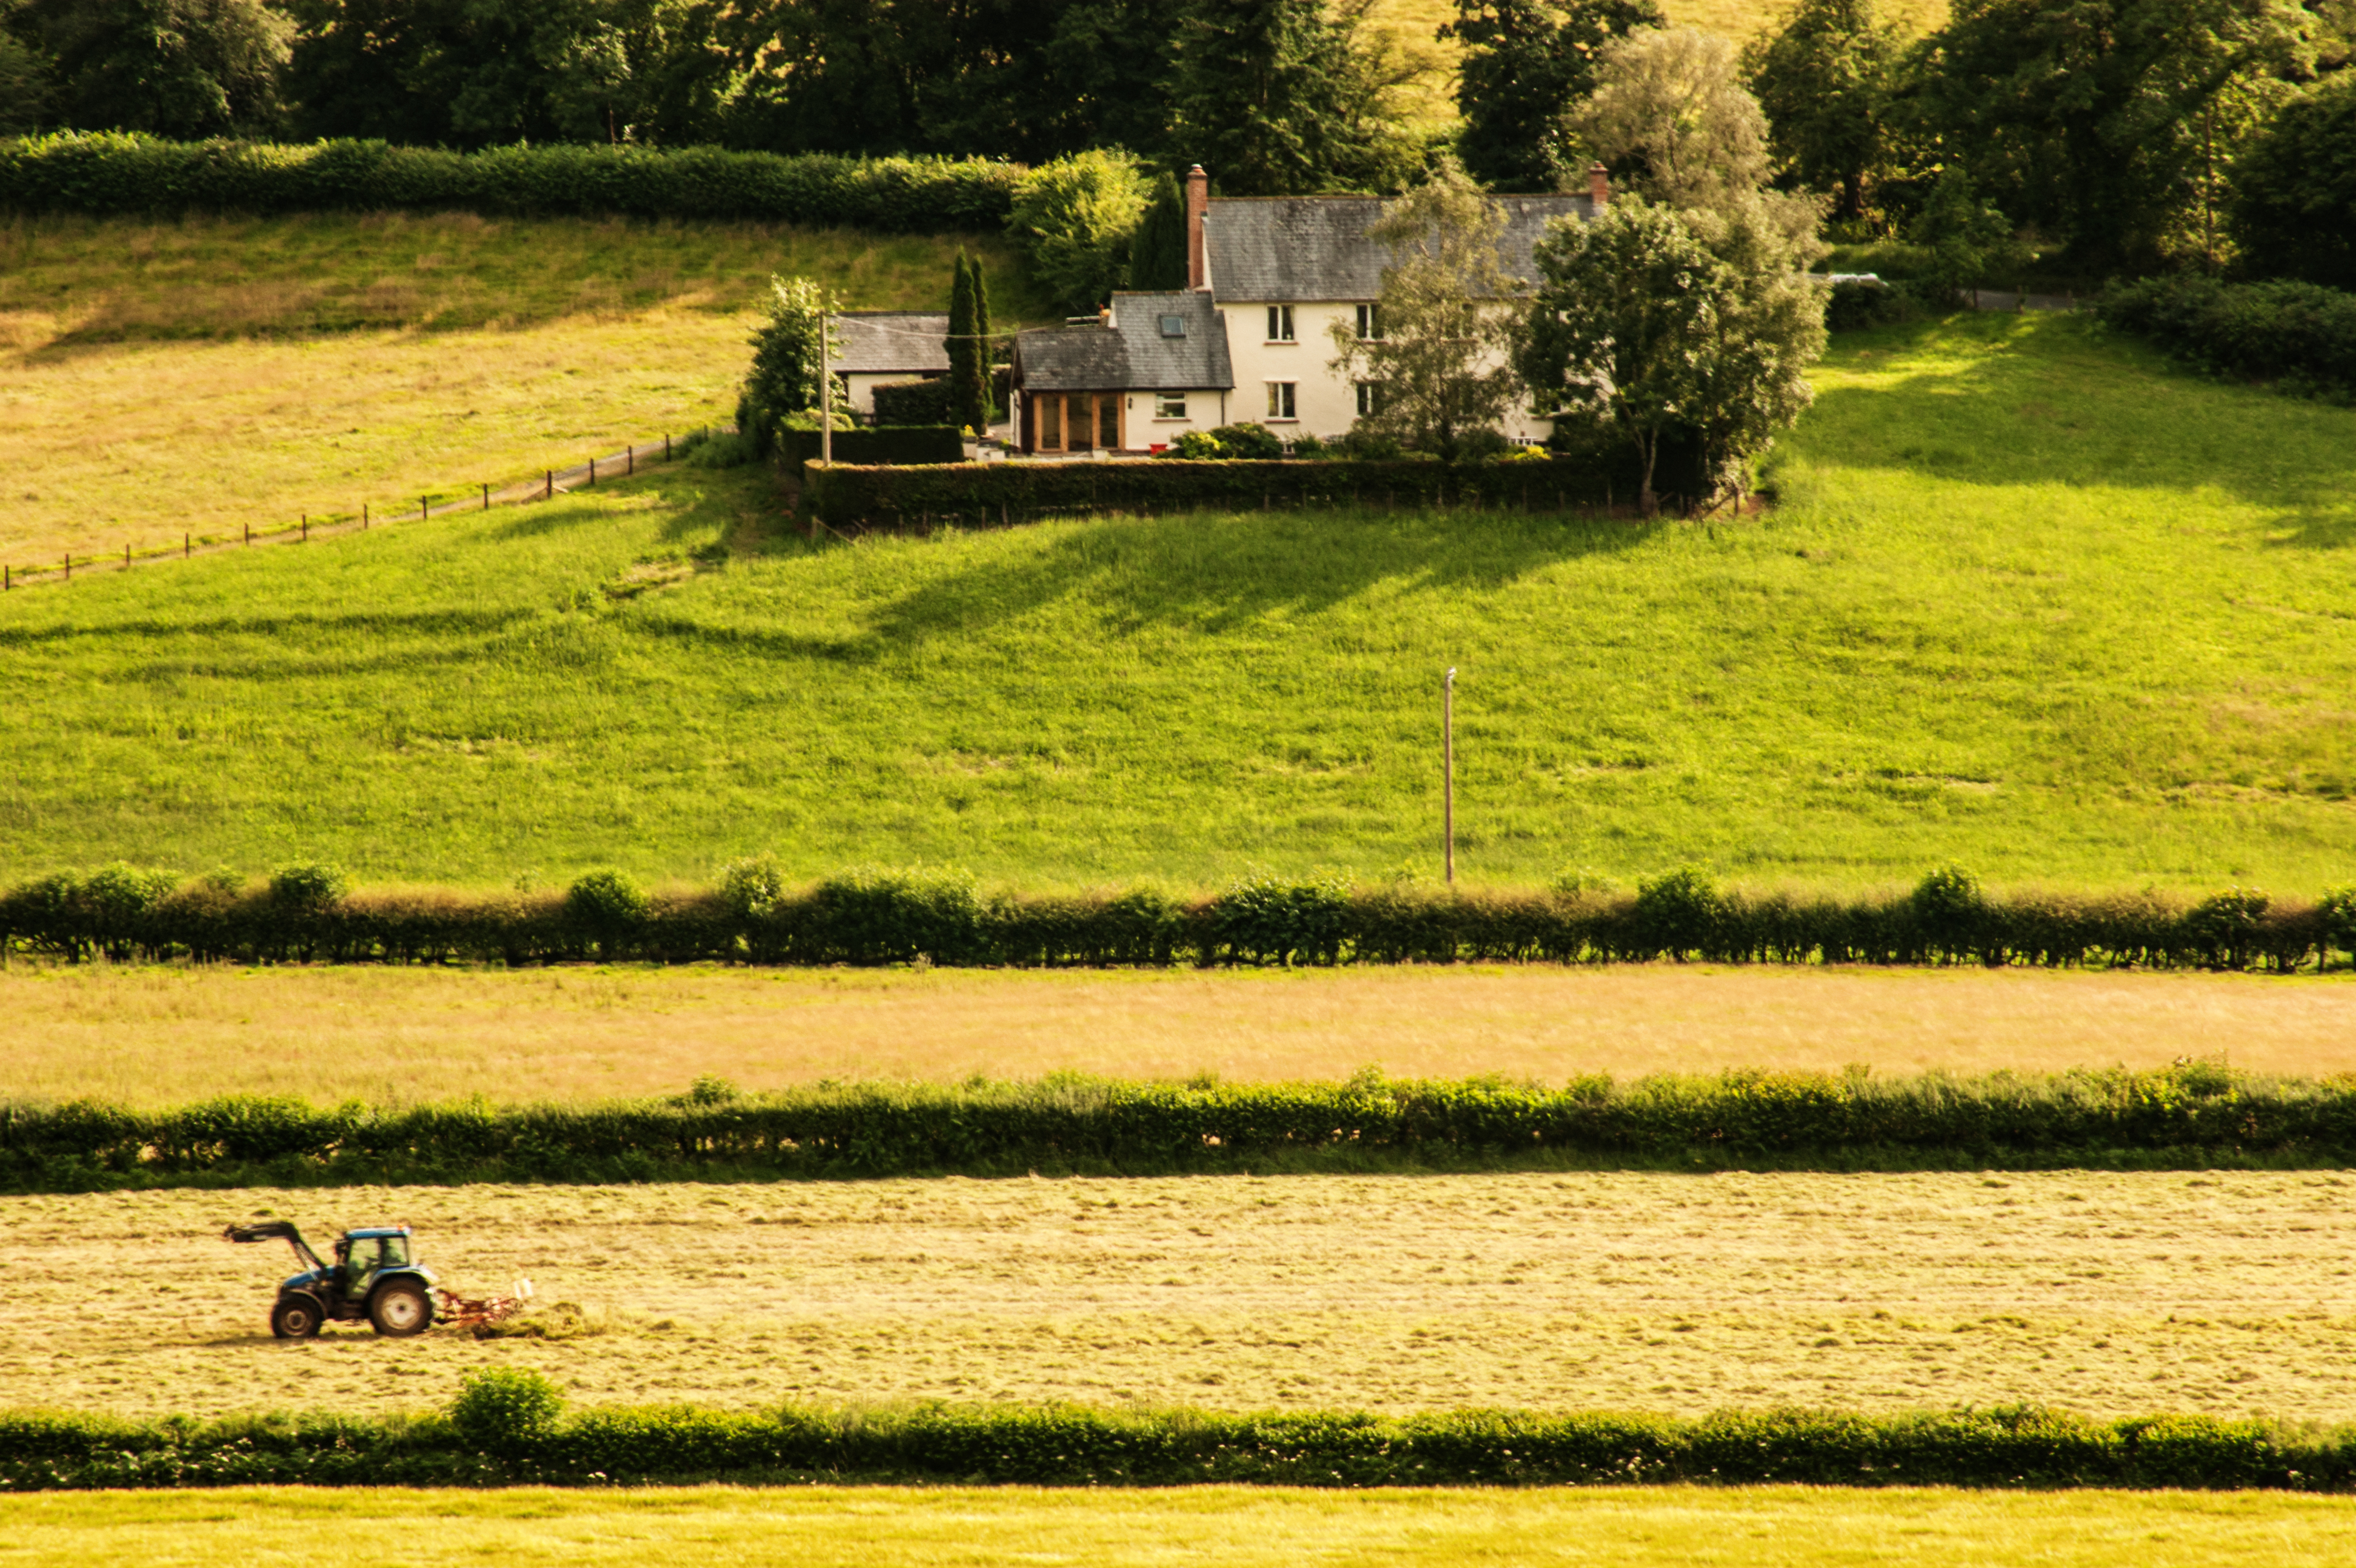
work, working, landscape, grass, tractor, field, farm, lawn, meadow, prairie, house, flower, home, land, summer, farming, pasture, grazing, park, agriculture, plain, farmer, brecon, uk, national, wales, fields, grassland, scape, plough, beacons, powys, rural area, llangorse, paddy field, grass family